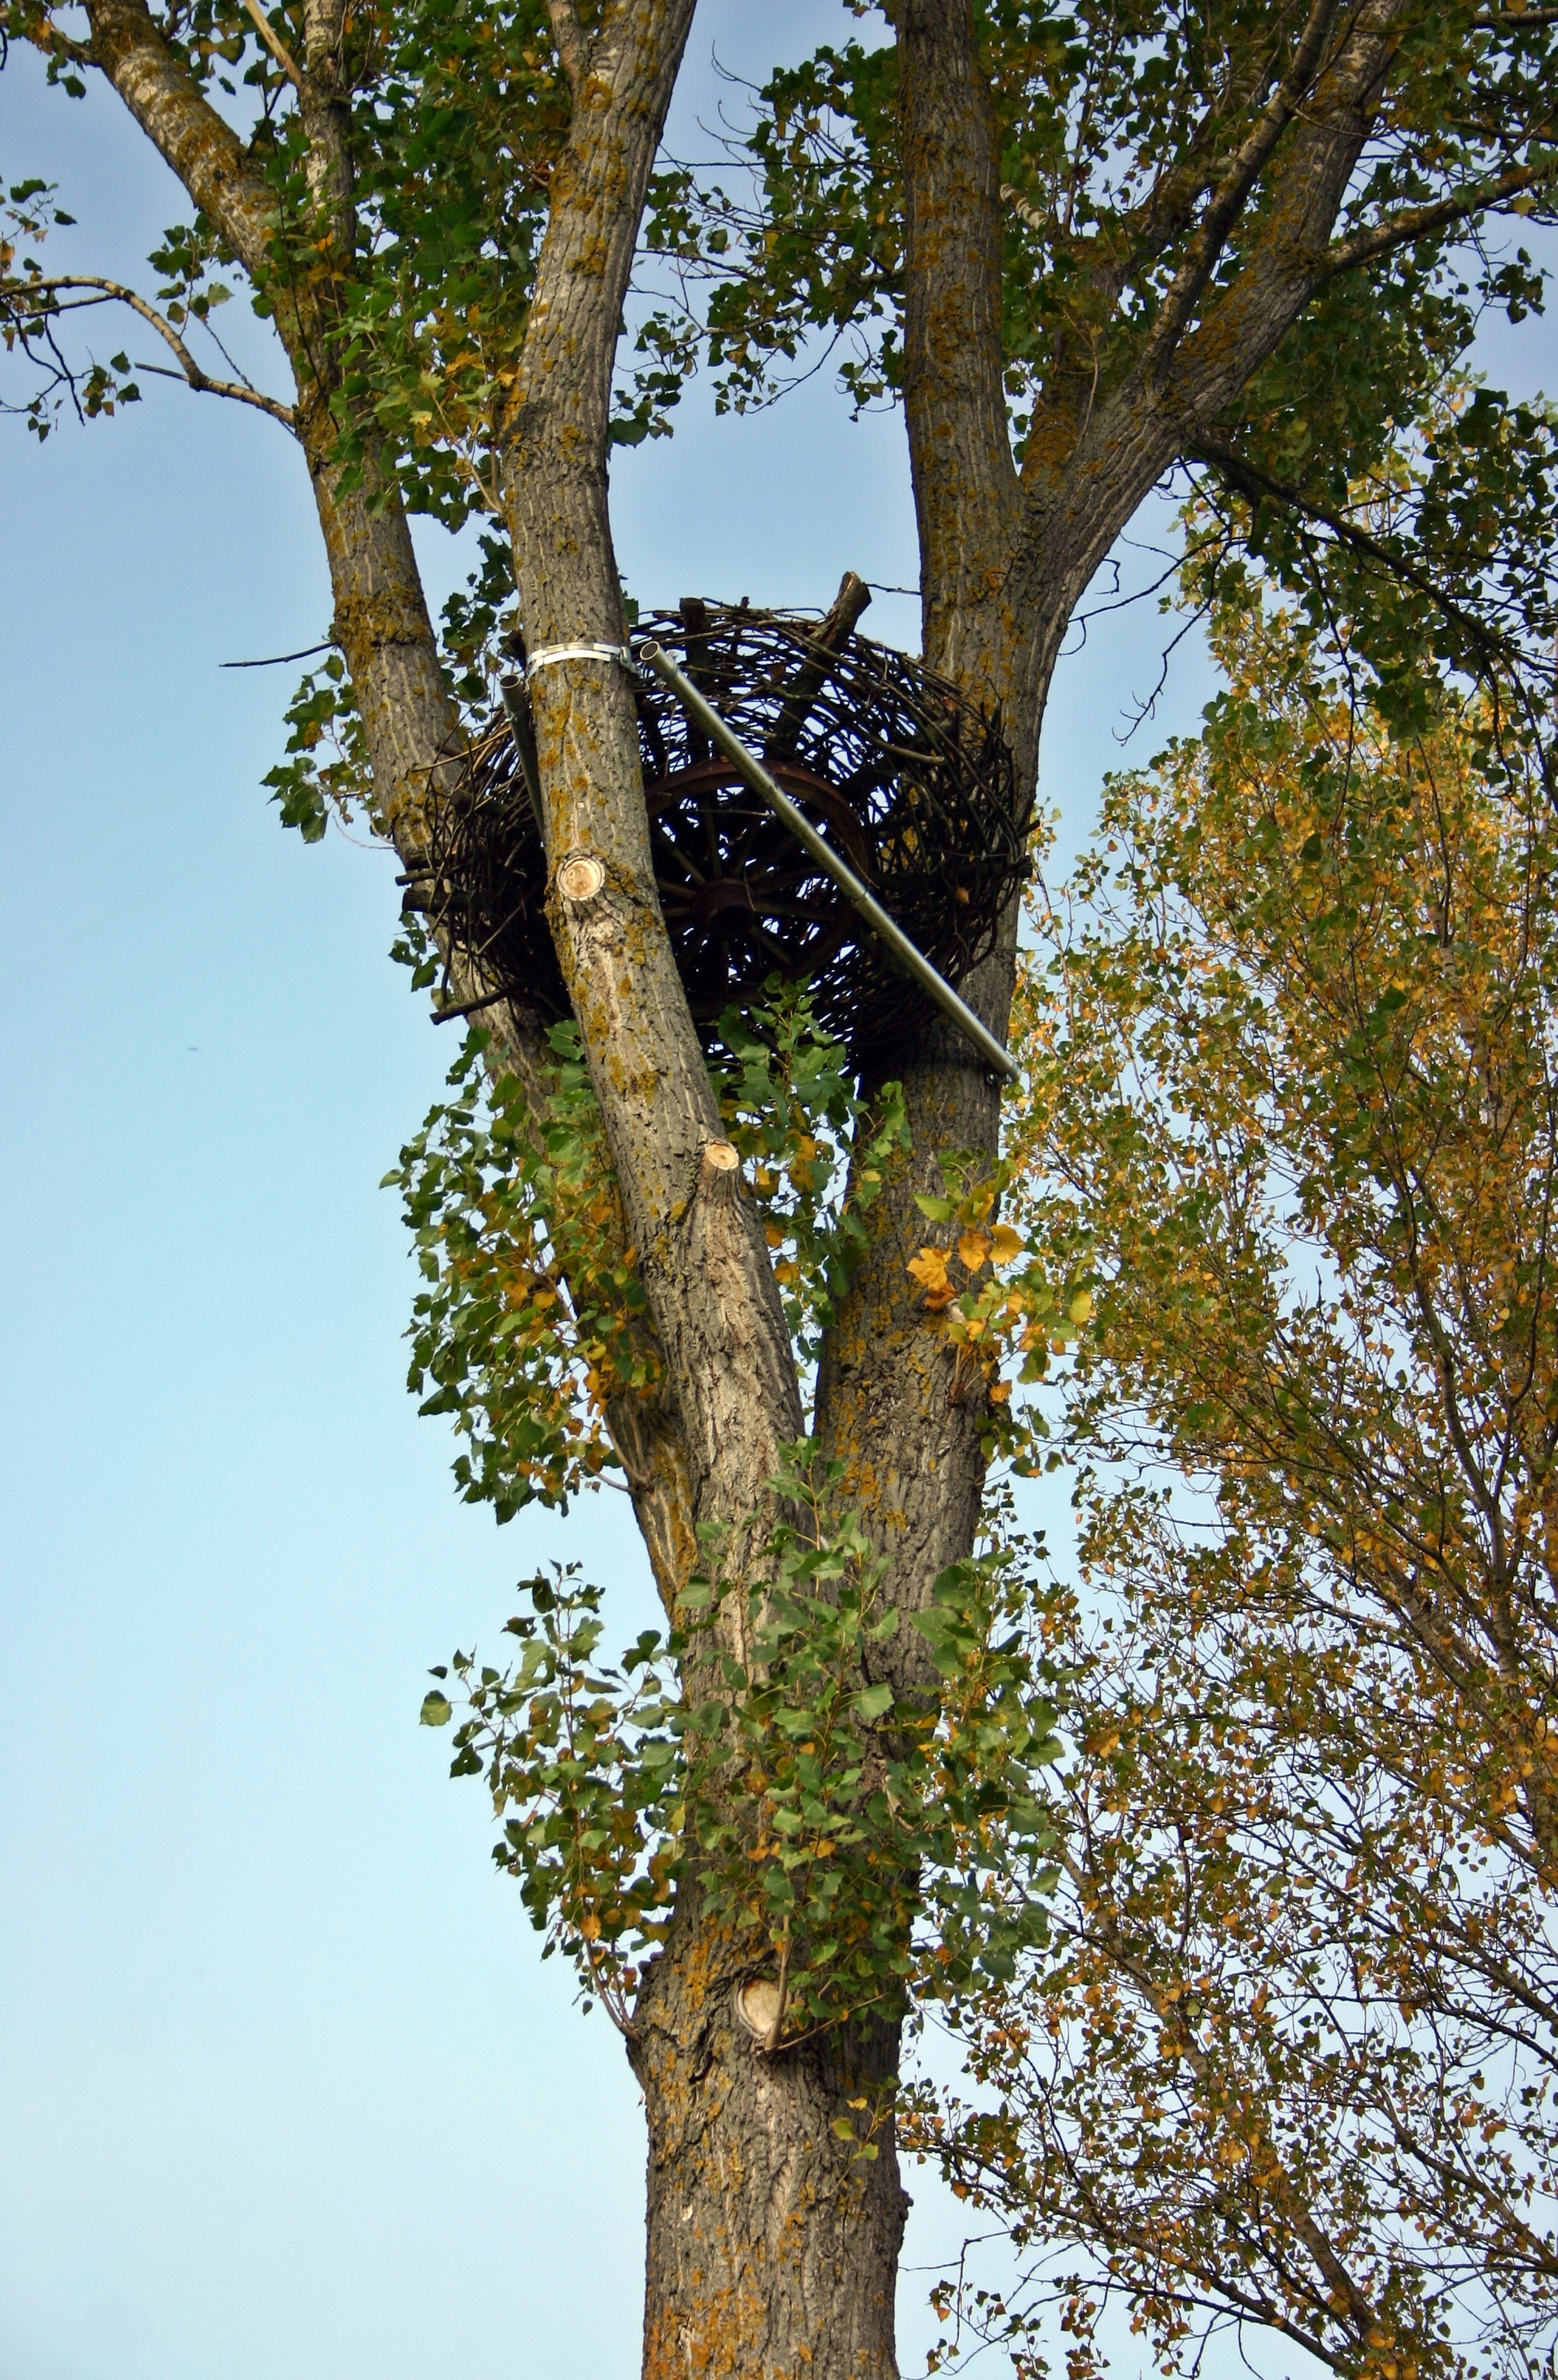
tree, nature, branch, plant, sunlight, leaf, flower, trunk, log, spring, autumn, botany, flora, season, birds, nest, protected, breed, hatchery, nature conservation, nature reserve, bird's nest, flowering plant, nesting place, nesting help, animal welfare, crotch, woody plant, land plant, plane tree family